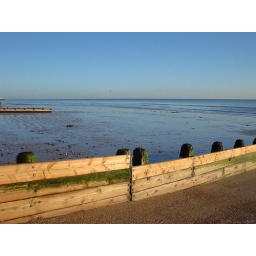
Wet sand on the beach in Worthing, UK